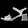
Label: Sandal